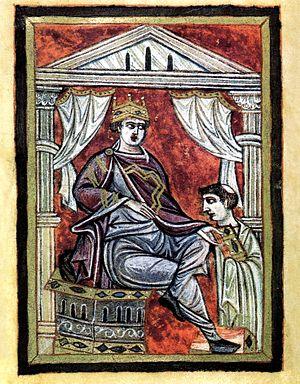
Otton III est né en juin ou juillet 980 dans la forêt royale de Kessel, près de Clèves, et est mort le 23 ou 24 janvier 1002 à Paterno sur le mont Soracte, en Italie. Prince de la lignée ottonienne, il est roi des Romains à partir de 983 et empereur des Romains de 996 à 1002.
Le livre de prières d’Otton III, aussi désigné sous le nom de livre de prières de Pommersfelden, est un manuscrit médiéval dont les enluminures sont une œuvre majeure de l’époque ottonienne. Le manuscrit est conservé depuis 1944 sous la cote Clm 30111 à la Bibliothèque d’État de Bavière à Munich. Le document a été produit entre 984 et 991 pour l’usage privé du jeune roi Otton III. Il s’agit du seul livre de prières de l’époque ottonienne que nous ayons conservé. Les textes et la décoration du manuscrit transmettent une représentation monastique du souverain idéal. Plus précisément, il s'agit d'un miroir des princes.